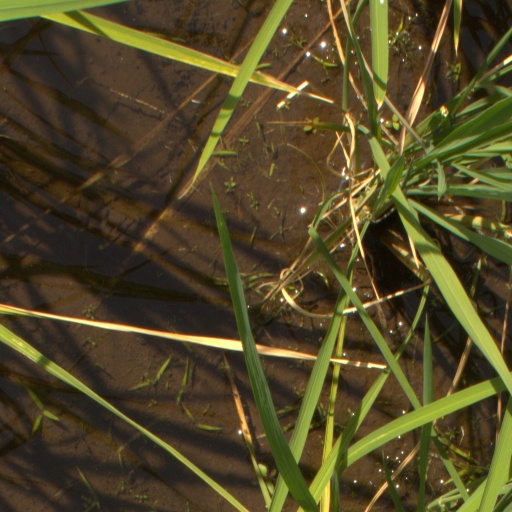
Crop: rice